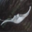
Label: ray